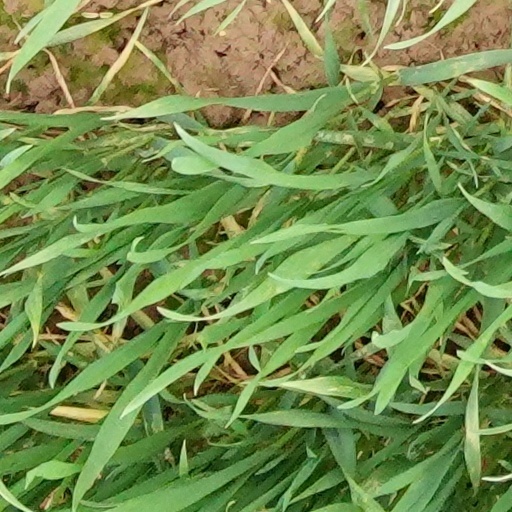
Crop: wheat